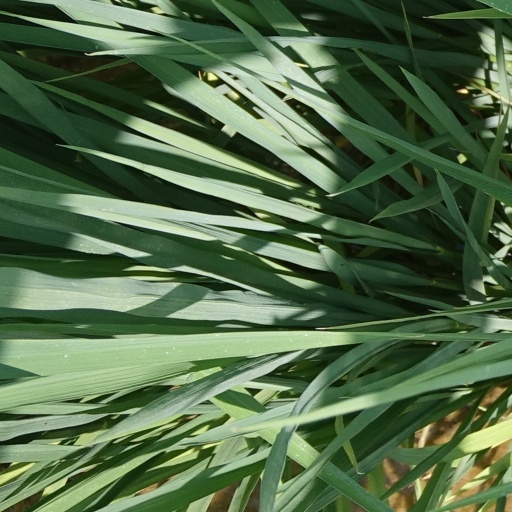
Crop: rice